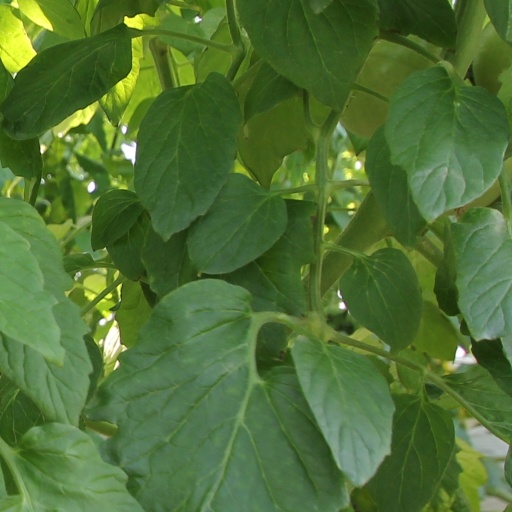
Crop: tomato